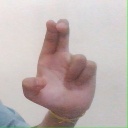
अक्षर: आ